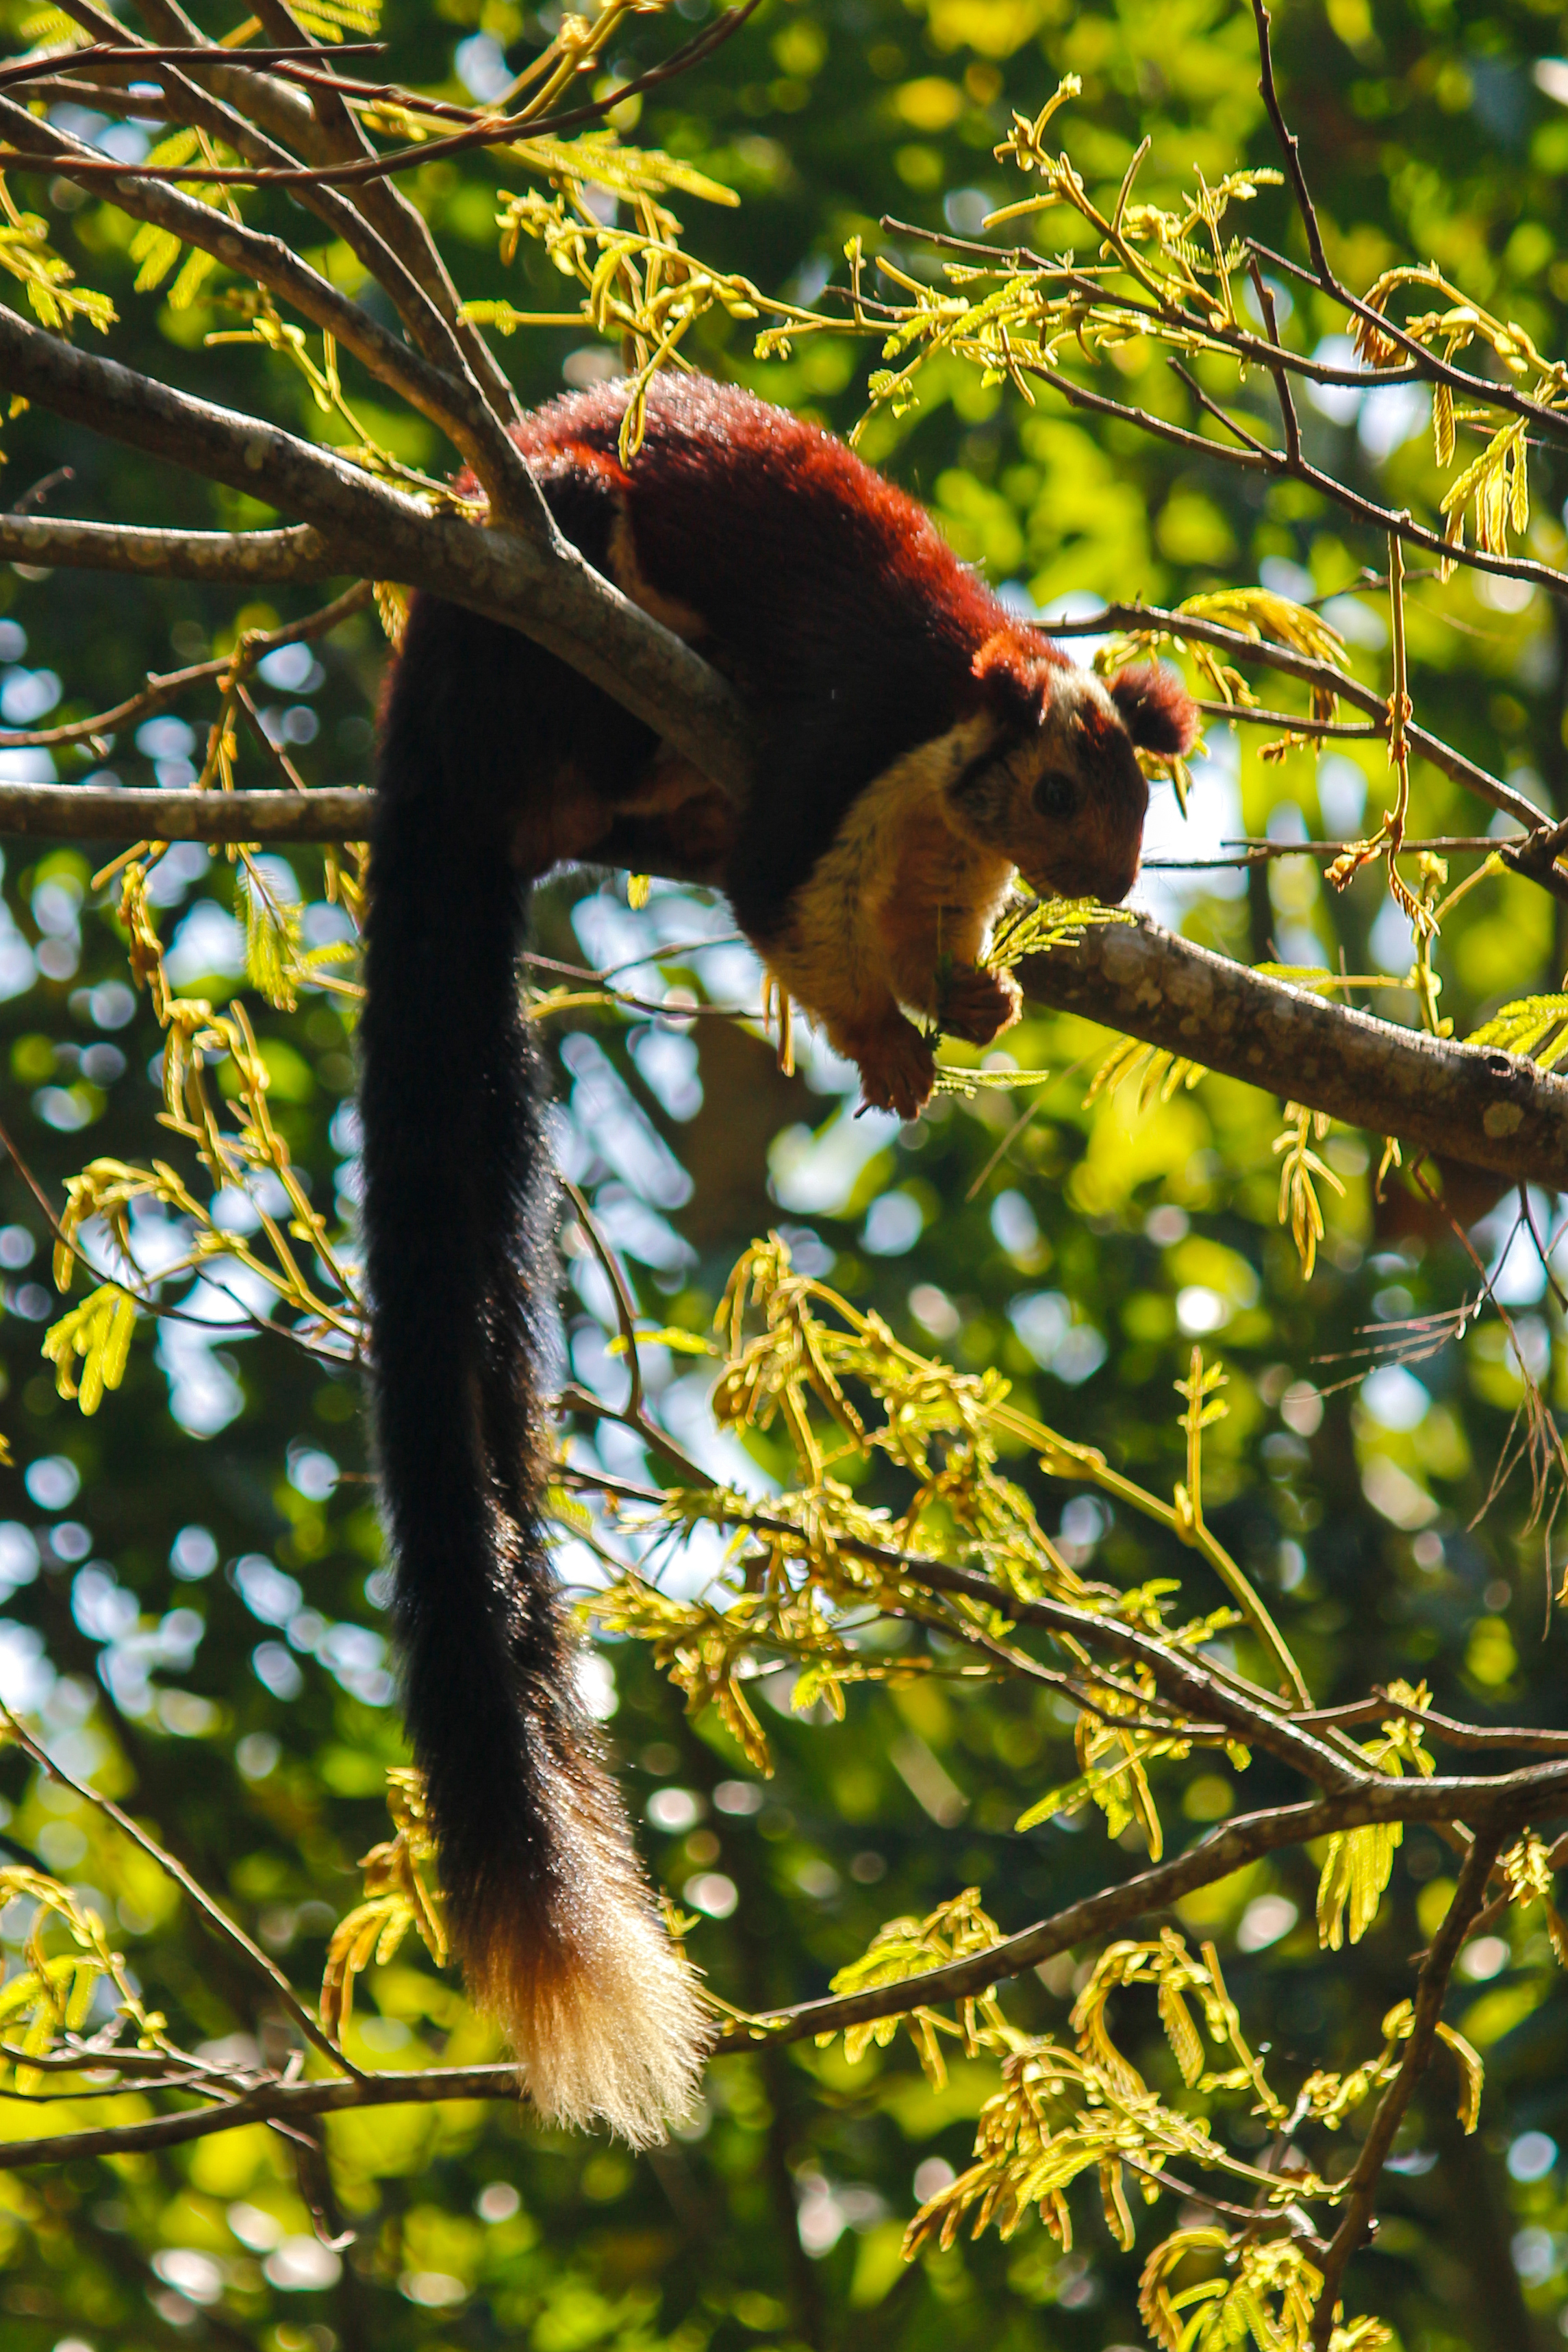
indian giant squirrel, squirrel, malabar giant squirrel, oriental, giant squirrel, indian, giant, rodent, tree, wildlife, nature, wild, asia, forest, green, animal, malabar, natural, brown, jungle, tail, branch, fauna, mammal, flora, leaf, new world monkey, organism, woodland, primate, rainforest, spider monkey